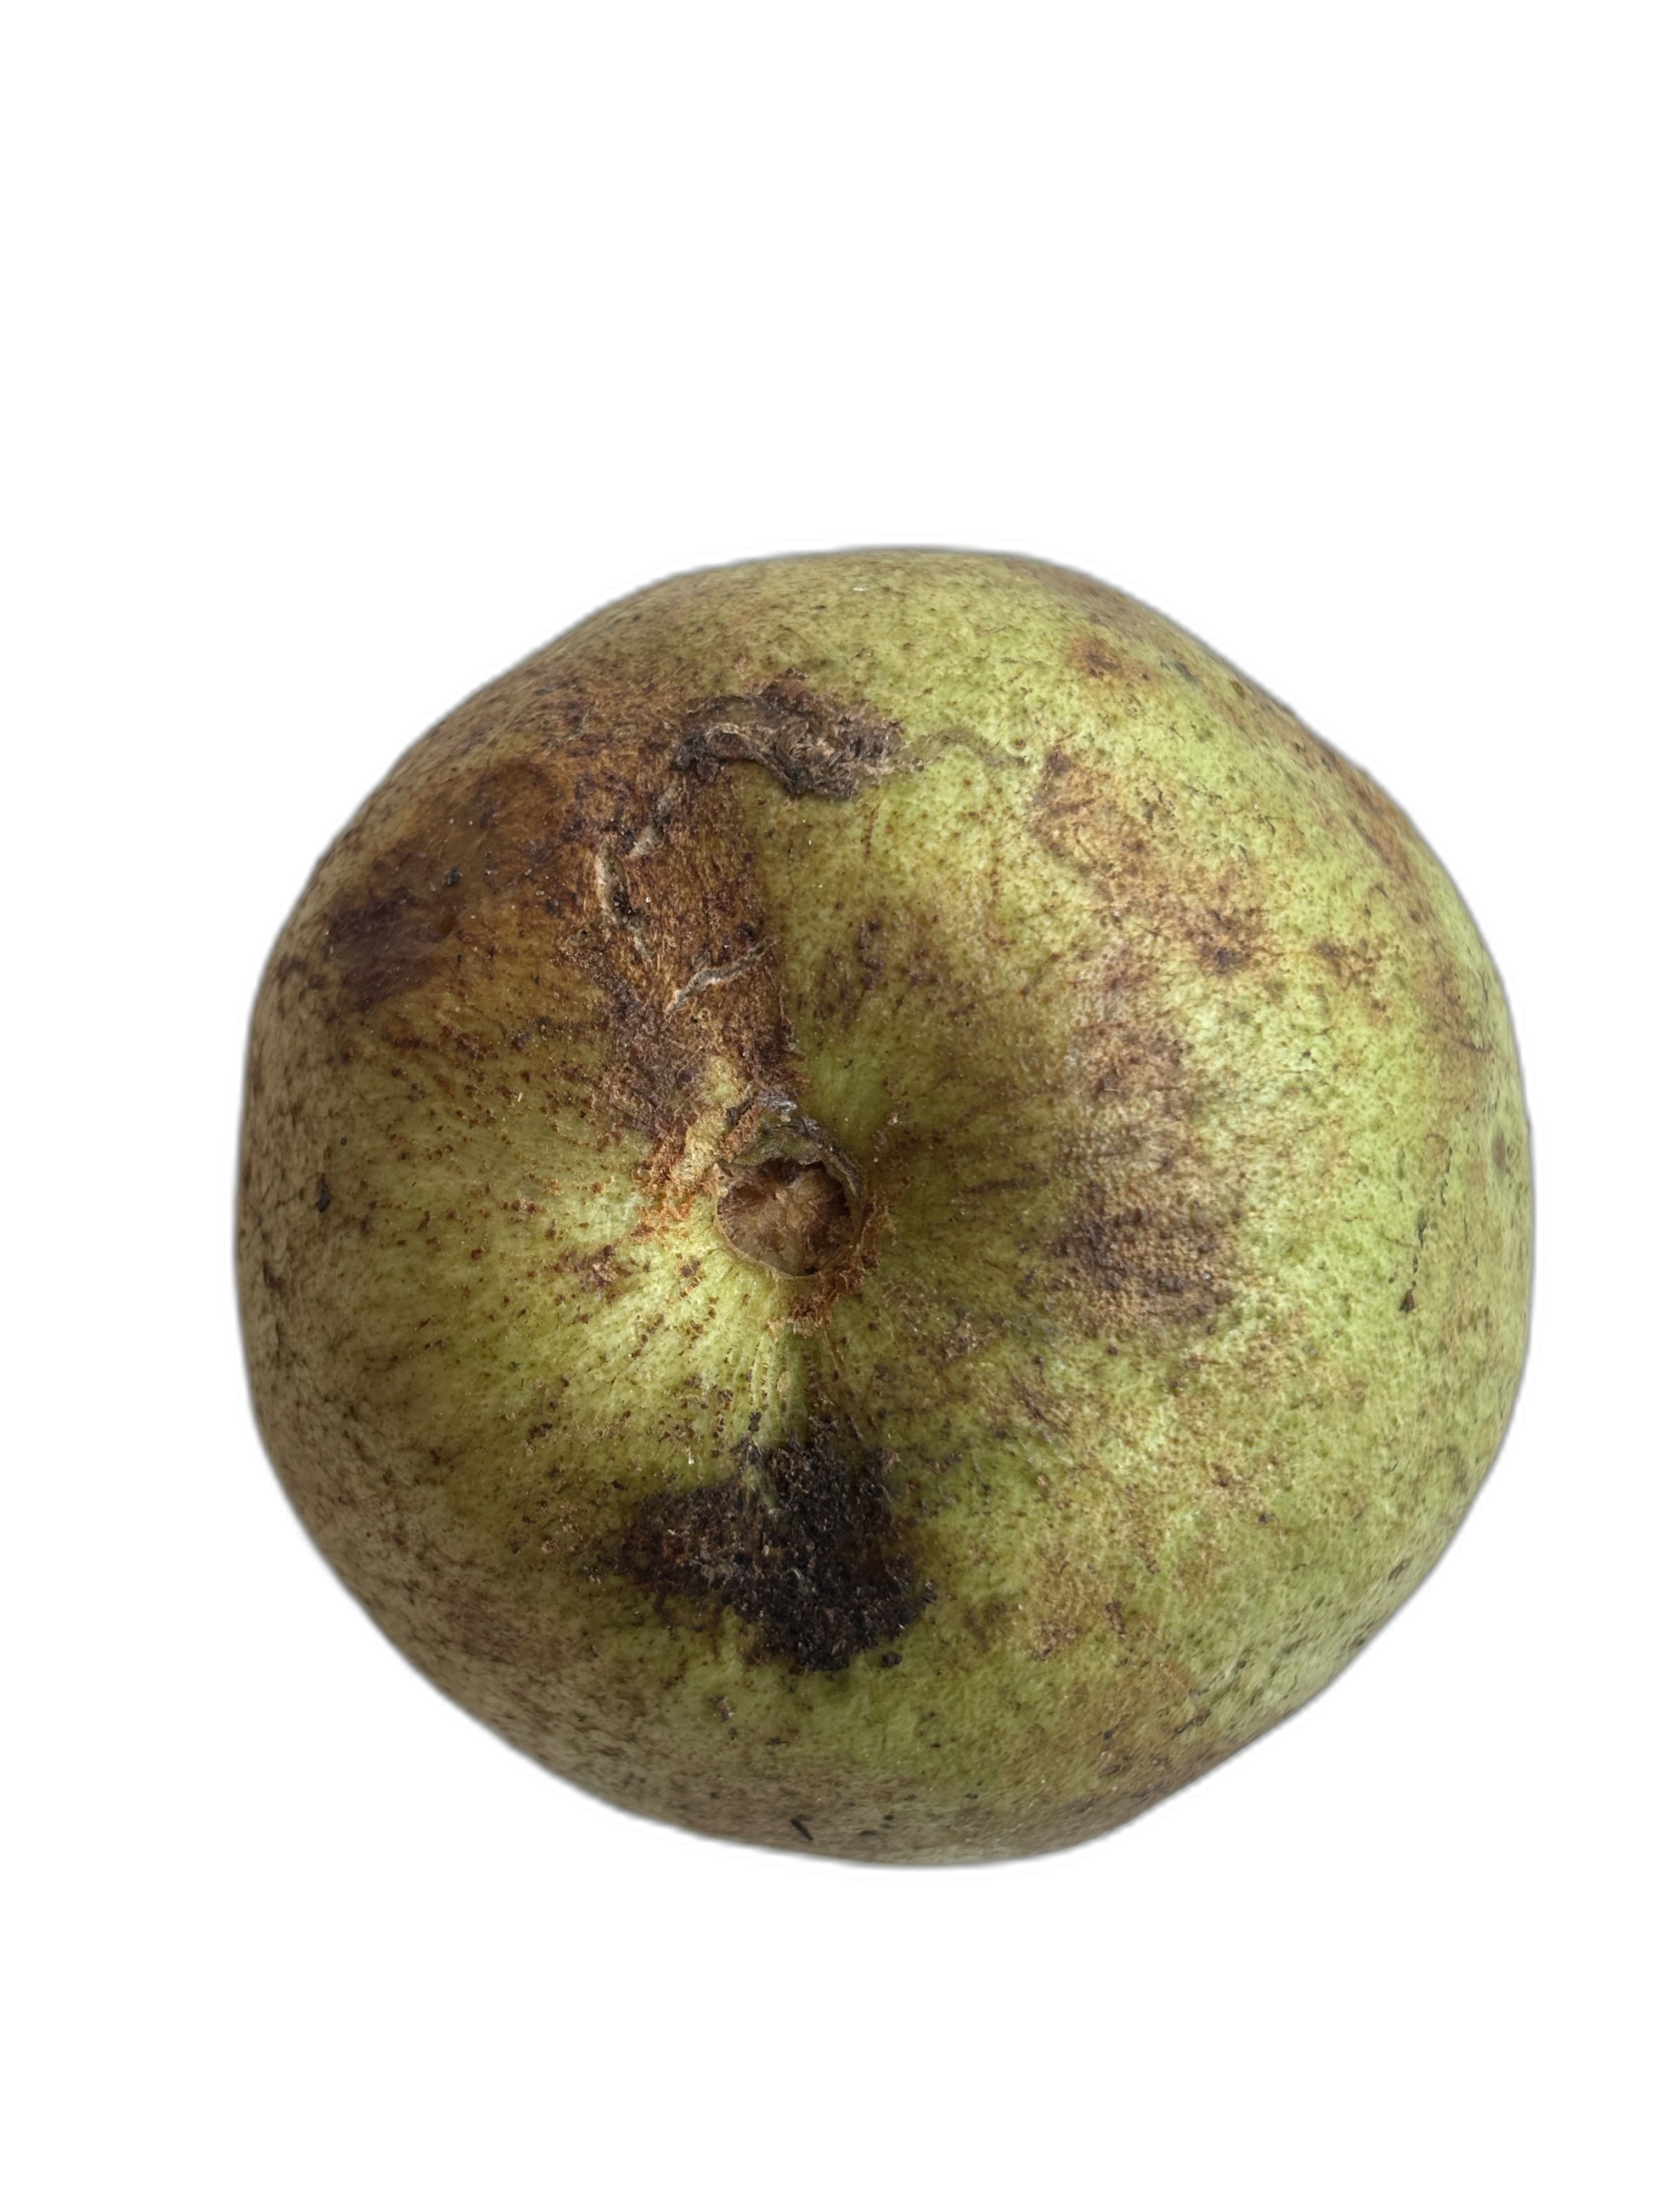
Plant part: fruit
Disease: Styler end root